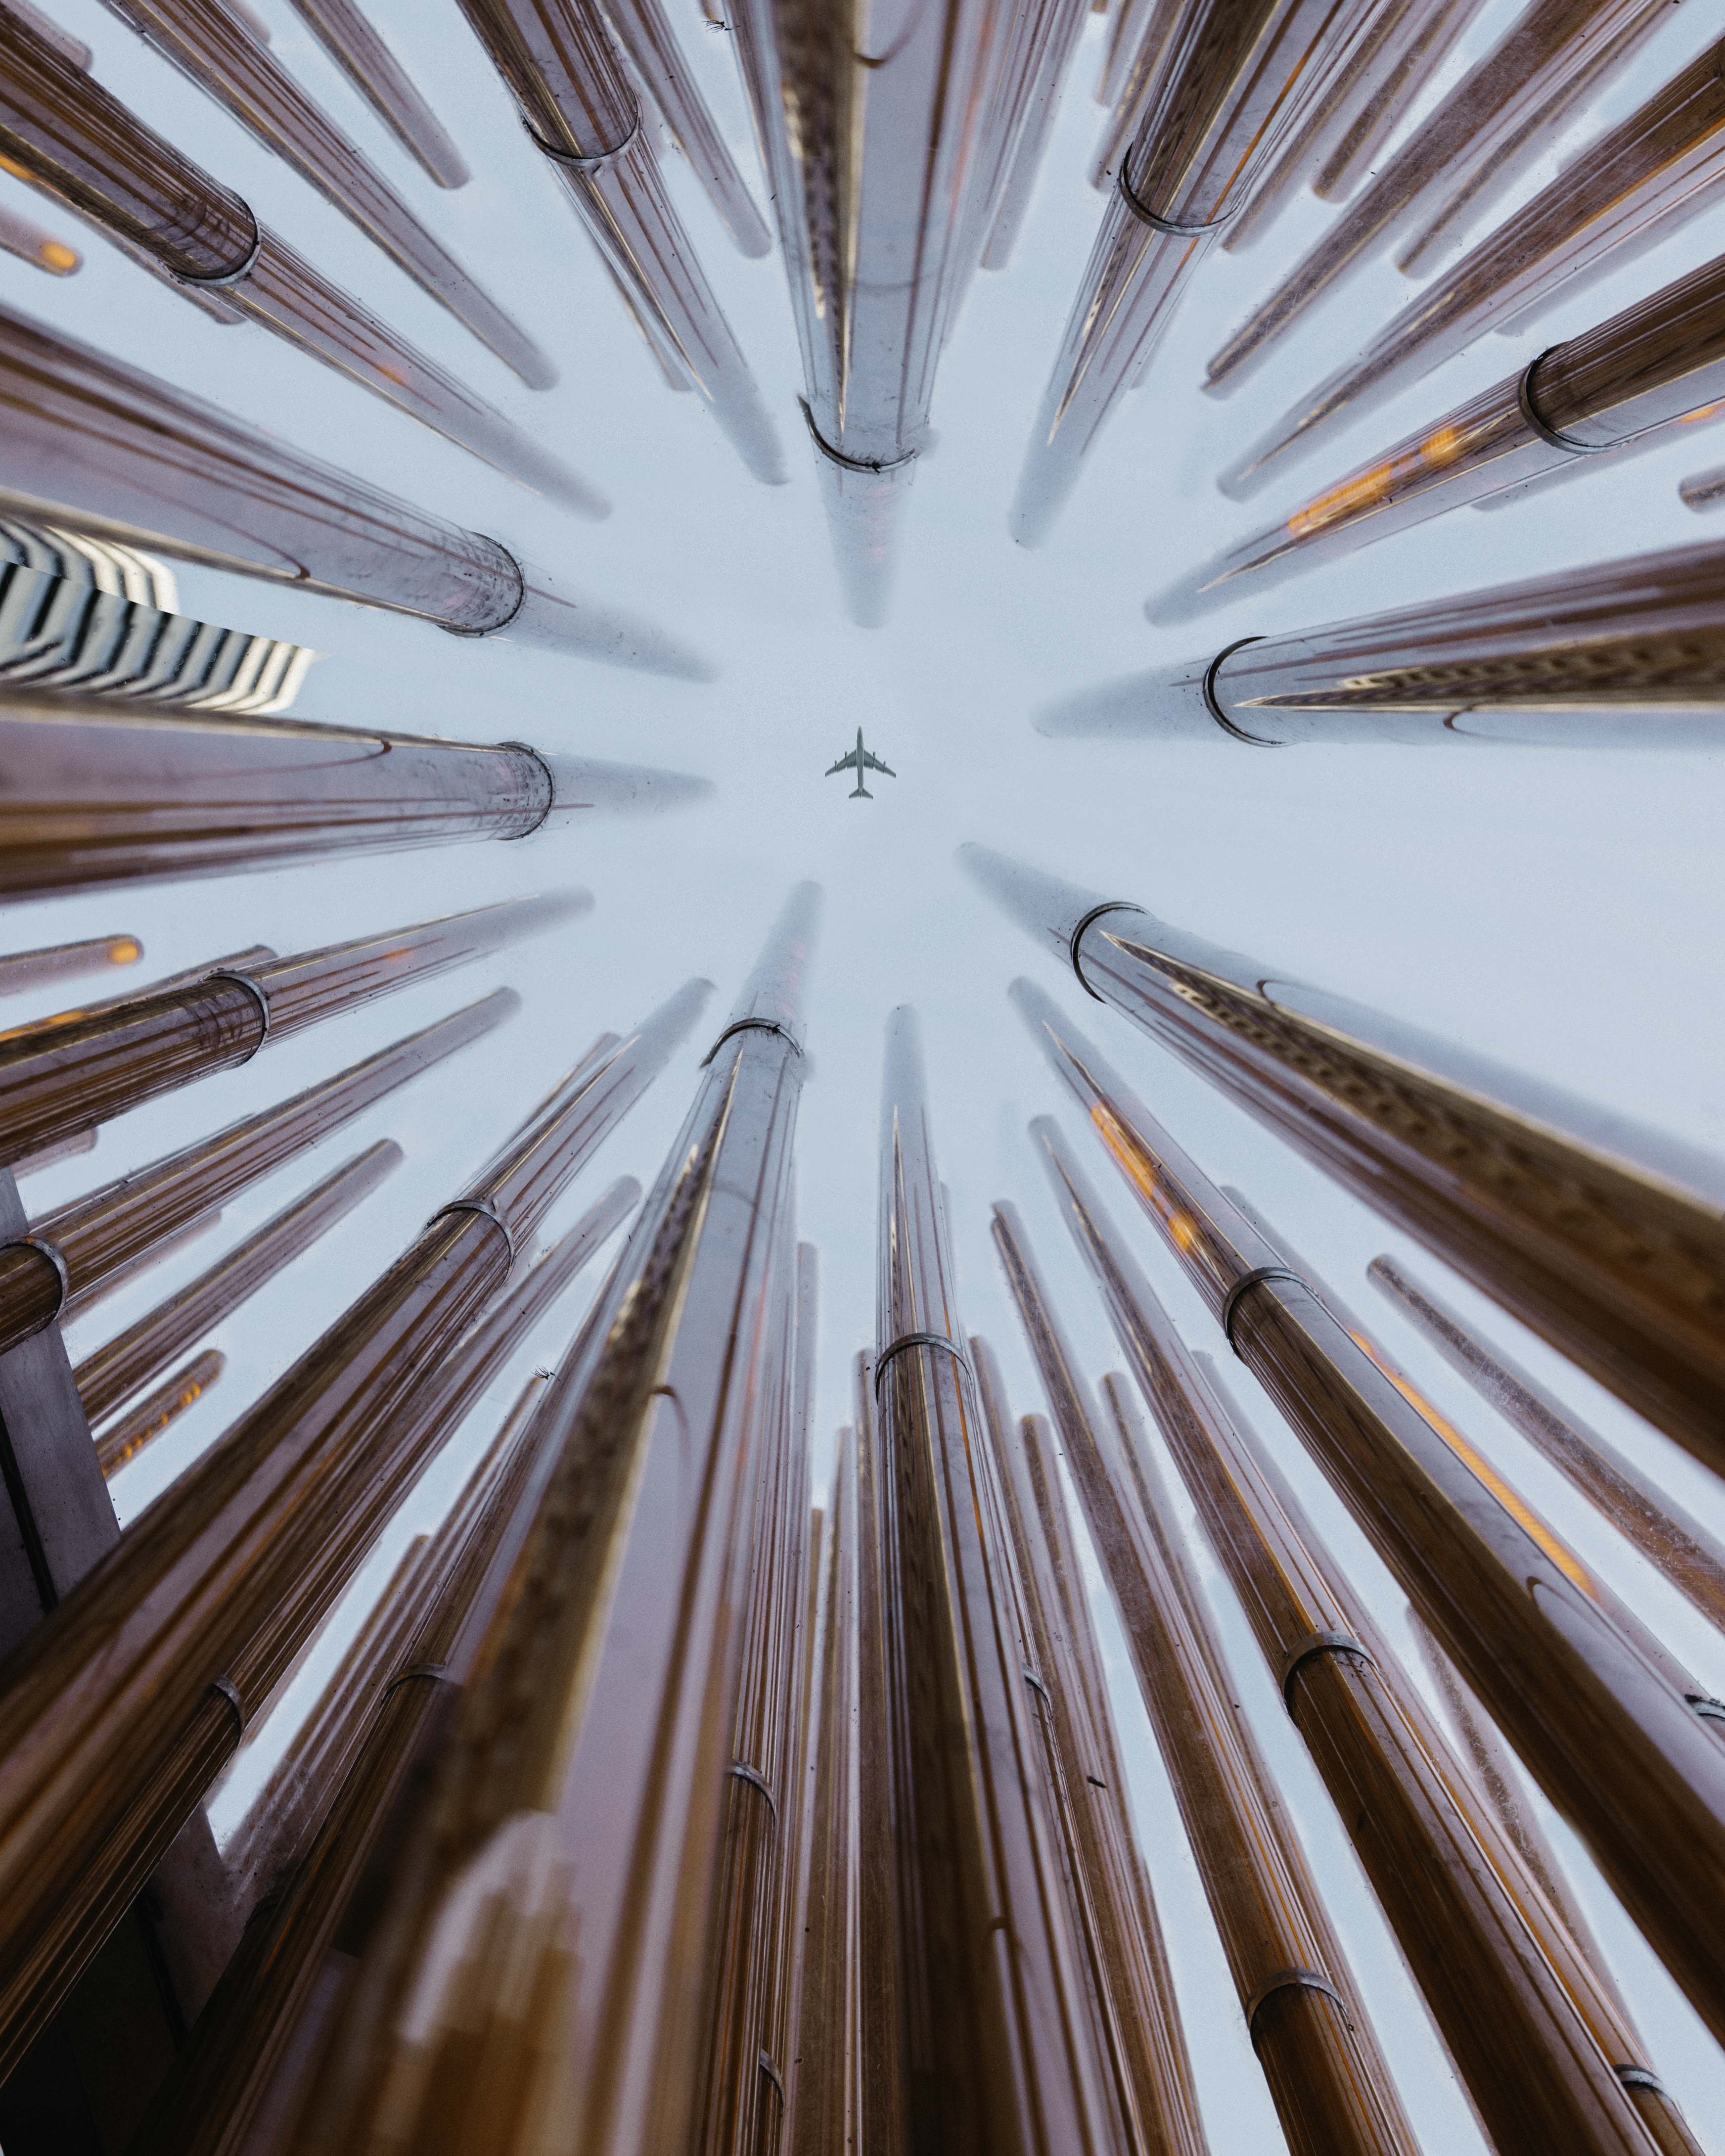
line, wood, architecture, tree, symmetry, metal, stock photography, pattern, steel